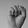
ASL letter: S